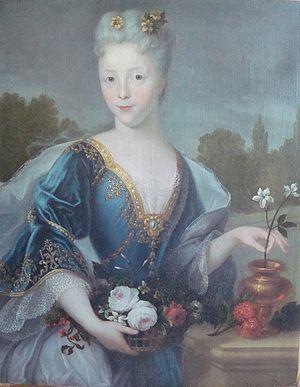
Portrait d'une Dame de la cour
Jérémie Delutel est un artiste peintre de l’école classique française né à Paris en 1657. Son nom est souvent cité dans les ouvrages ou les archives comme Jérémie de Lutel, ou Lutel et même Deleutel. Son véritable patronyme semble bien être Delutel comme en atteste son acte de décès et divers actes notariés.